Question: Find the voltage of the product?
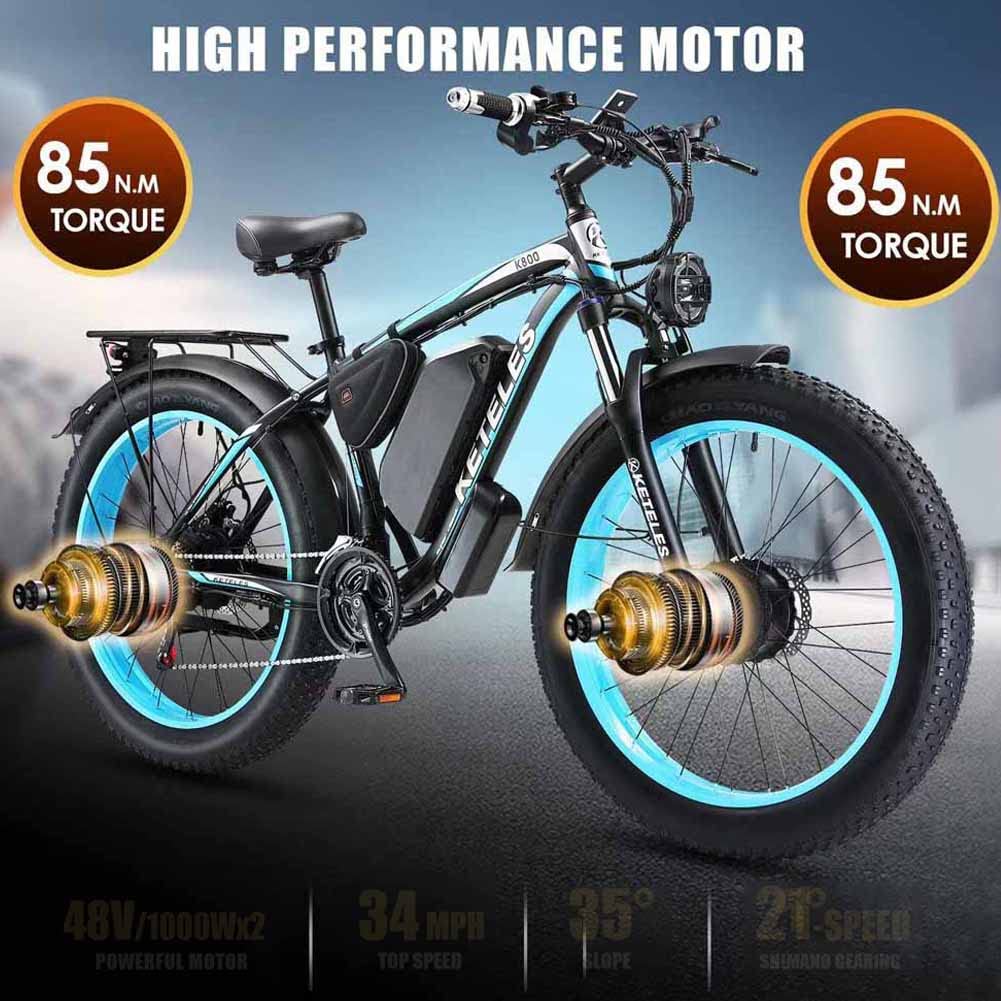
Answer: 48.0 volt